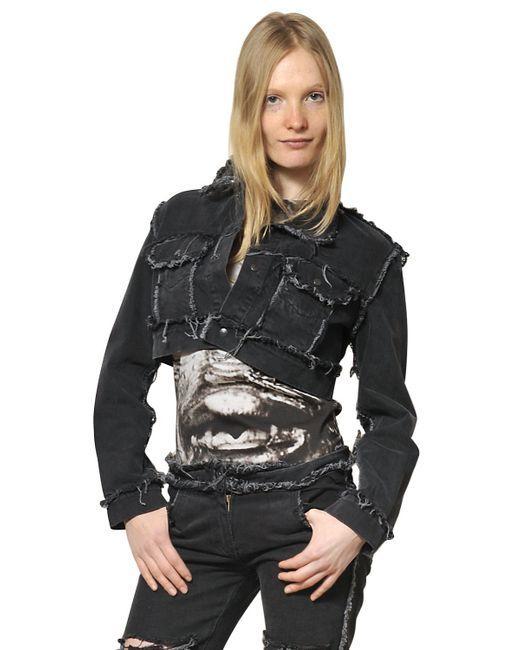
kostüm Biker-Stil verschiedene Stile Farbe schwarz